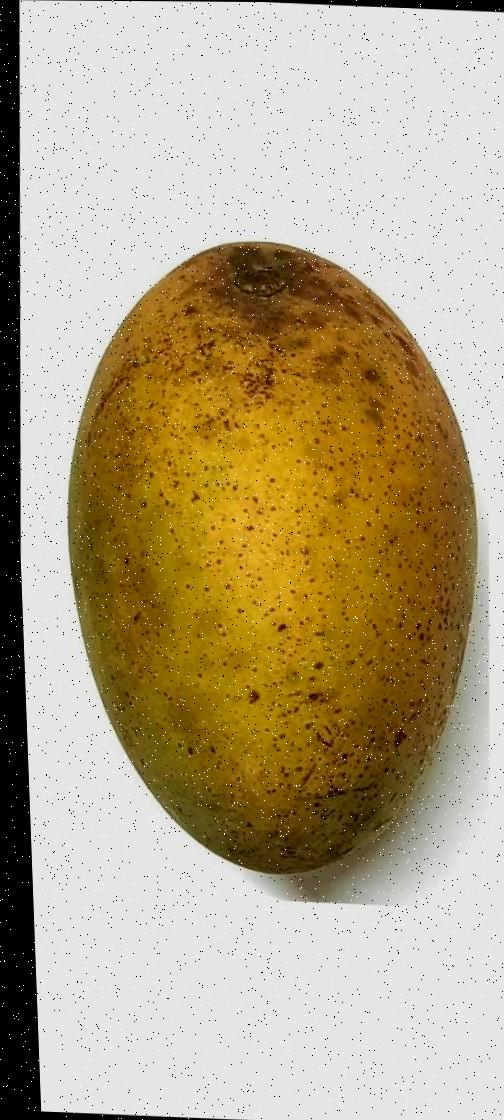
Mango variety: Shada